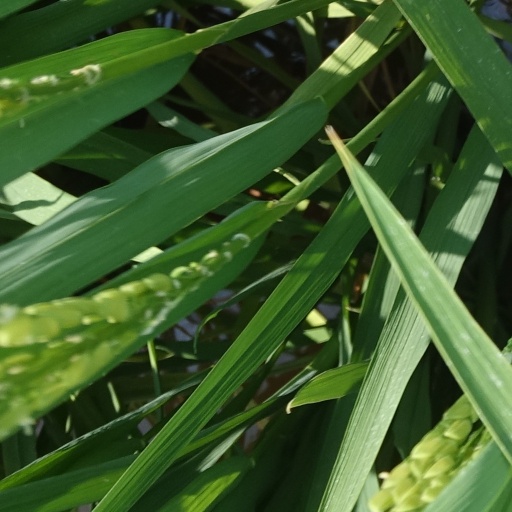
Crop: rice